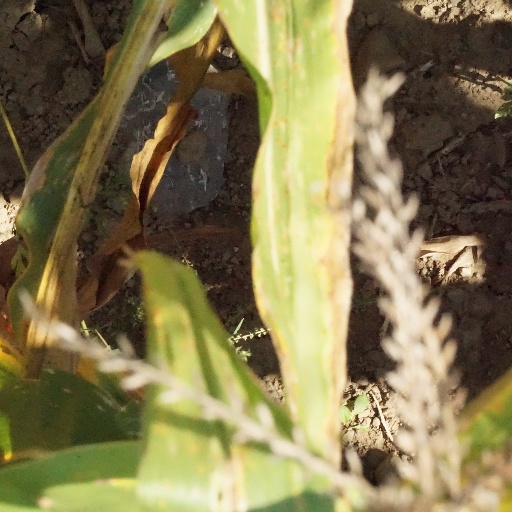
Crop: maize; corn